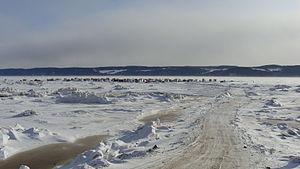
Village de cabanes à pêches à Saint-Fulgence, au Saguenay (Québec, Canada).
Un pont de glace est un pont fabriqué par l'homme à partir d'eau gelée. Il sert principalement à traverser un cours d'eau l'hiver. Il permet, notamment, l'accès à des communautés ne possédant pas de route ou de pont permanents.
Avec une durée de près de cinq mois, l'hiver canadien est une composante incontournable de l'art de vivre au Québec.
Saint-Fulgence est une municipalité du Québec située dans la MRC du Fjord-du-Saguenay au Saguenay–Lac-Saint-Jean. Étant l'un des premiers villages situés à l'Est de Saguenay longeant la rive nord de la rivière du même nom, il est aussi connu sous le nom de Saint-Fulgence de L'Anse-au-Foin. La municipalité est membre de la Fédération des Villages-relais du Québec.